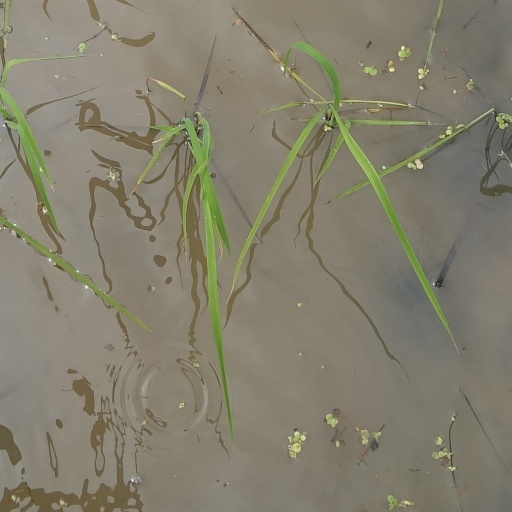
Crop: rice